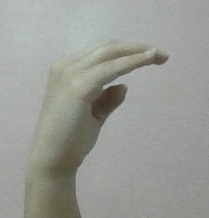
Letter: jeem